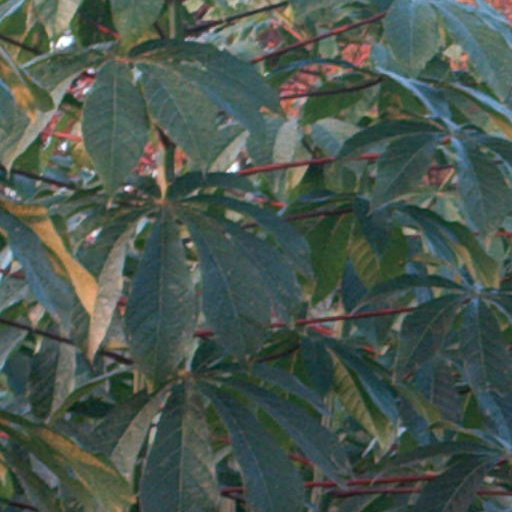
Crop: cassava